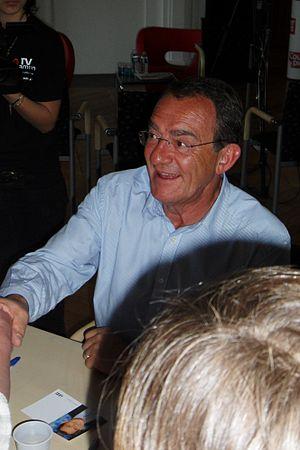
Séance de dédicace de Jean Pierre Pernaut à Amiens en 2011
Jean-Pierre Pernaut, né le 8 avril 1950 à Amiens, est un journaliste et présentateur de télévision français.
Miss France 2014, 84ᵉ élection de Miss France, s'est déroulée le 7 décembre 2013 au Zénith de Dijon. La gagnante, Flora Coquerel, succède à Marine Lorphelin, Miss France 2013.